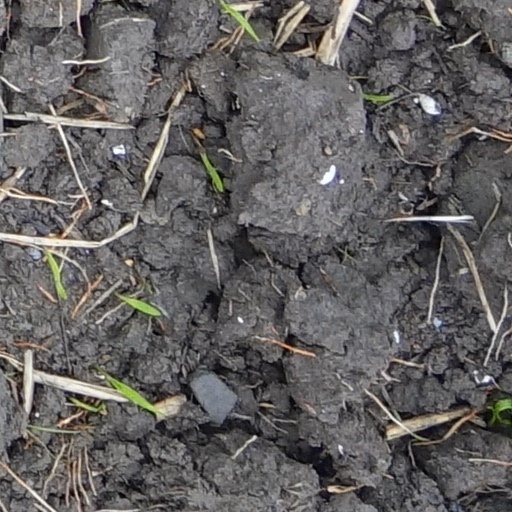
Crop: wheat